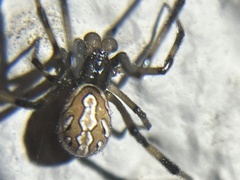
Species: Lactrodectus_hesperus